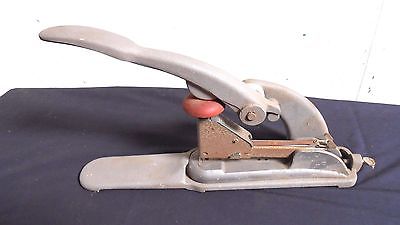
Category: stapler